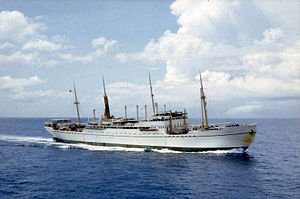
Jutlandia
M/S Jutlandia, billede taget fra M/S Korea i 1963.
M/S Jutlandia var bestilt af og bygget for ØK på Nakskov Skibsværft i 1934 som et kombineret passager- og fragtskib. Efter en udvidet driftstid som hospitalsskib og kongelig yacht blev Jutlandia ophugget i 1965.